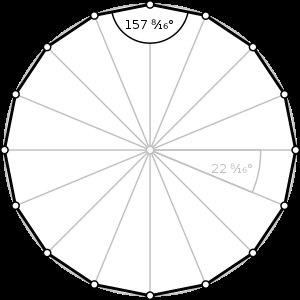
Un hexadécagone est un polygone à 16 sommets, donc 16 côtés et 104 diagonales.